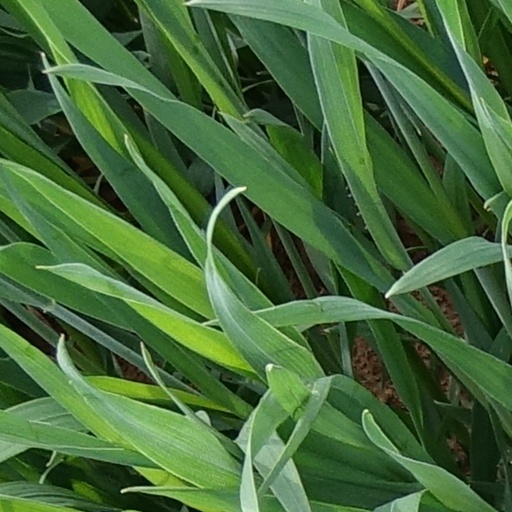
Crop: wheat